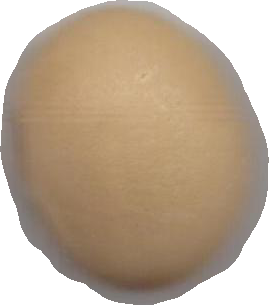
Variety: Dega